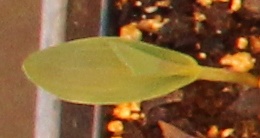
Label: Corn